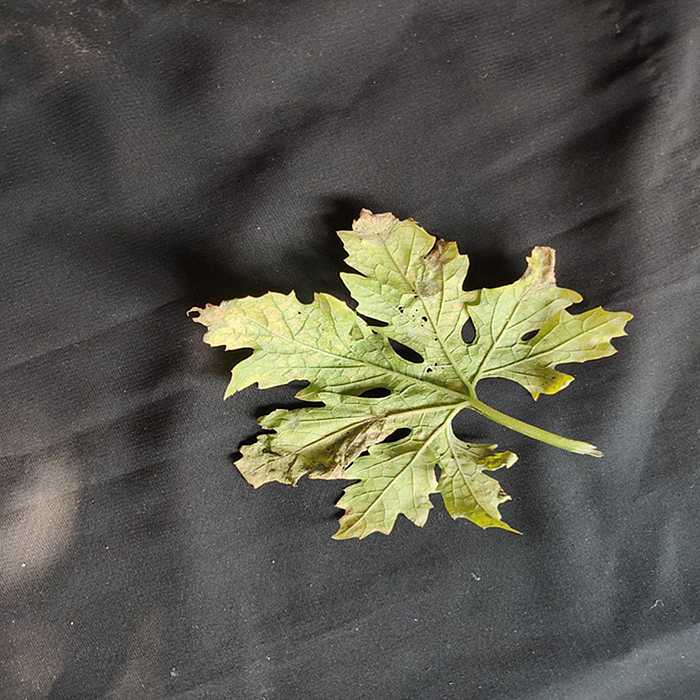
Plant: Bitter Gourd
Label: Mosaic virus